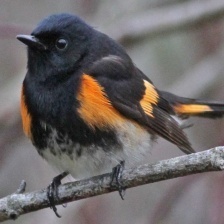
Species: AMERICAN REDSTART
Scientific name: SETOPHAGA RUTICILLA